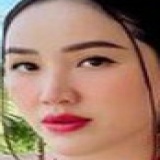
ca sĩ Bảo Thy